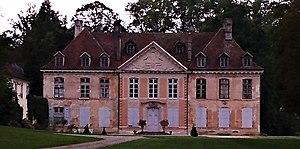
Château de Vaulserre en 2019
Saint-Albin-de-Vaulserre est une commune française située dans le département de l'Isère en région Auvergne-Rhône-Alpes.
Le château de Vaulserre est un château situé dans la commune de Saint-Albin-de-Vaulserre, à la sortie nord du bourg, dans le département français de l'Isère en région Auvergne-Rhône-Alpes.